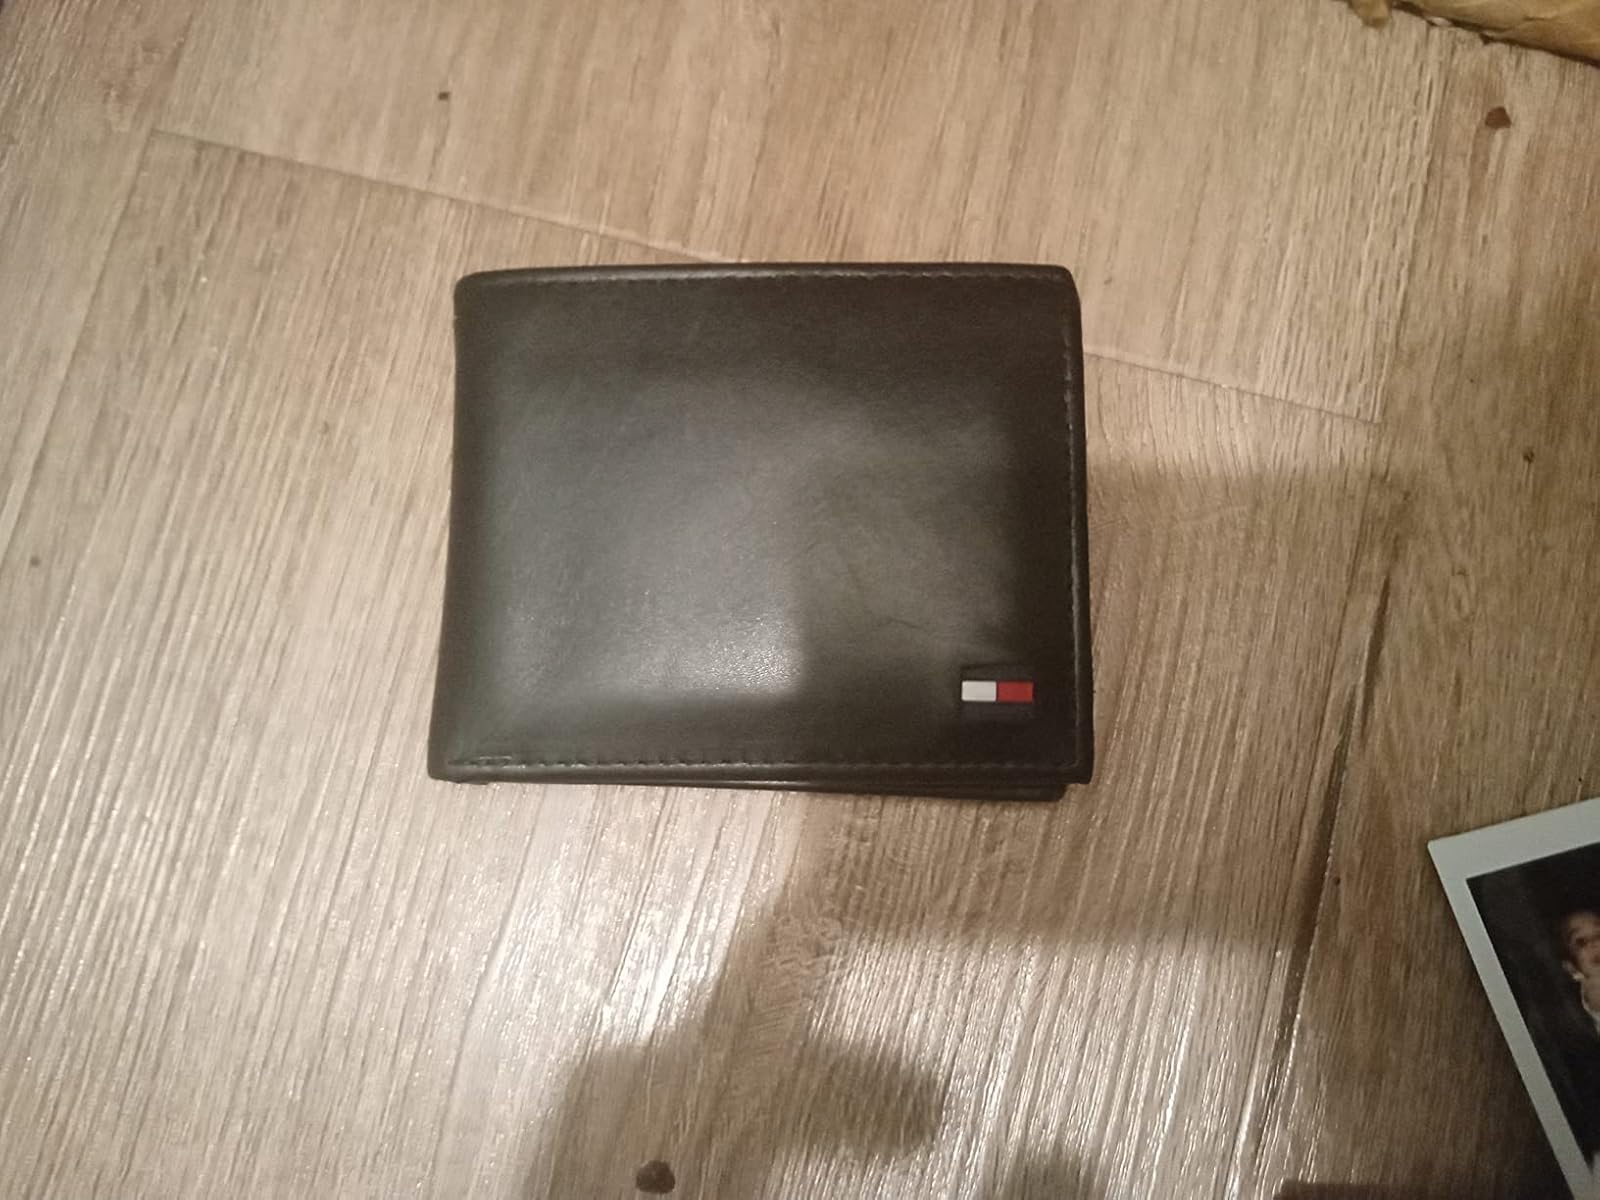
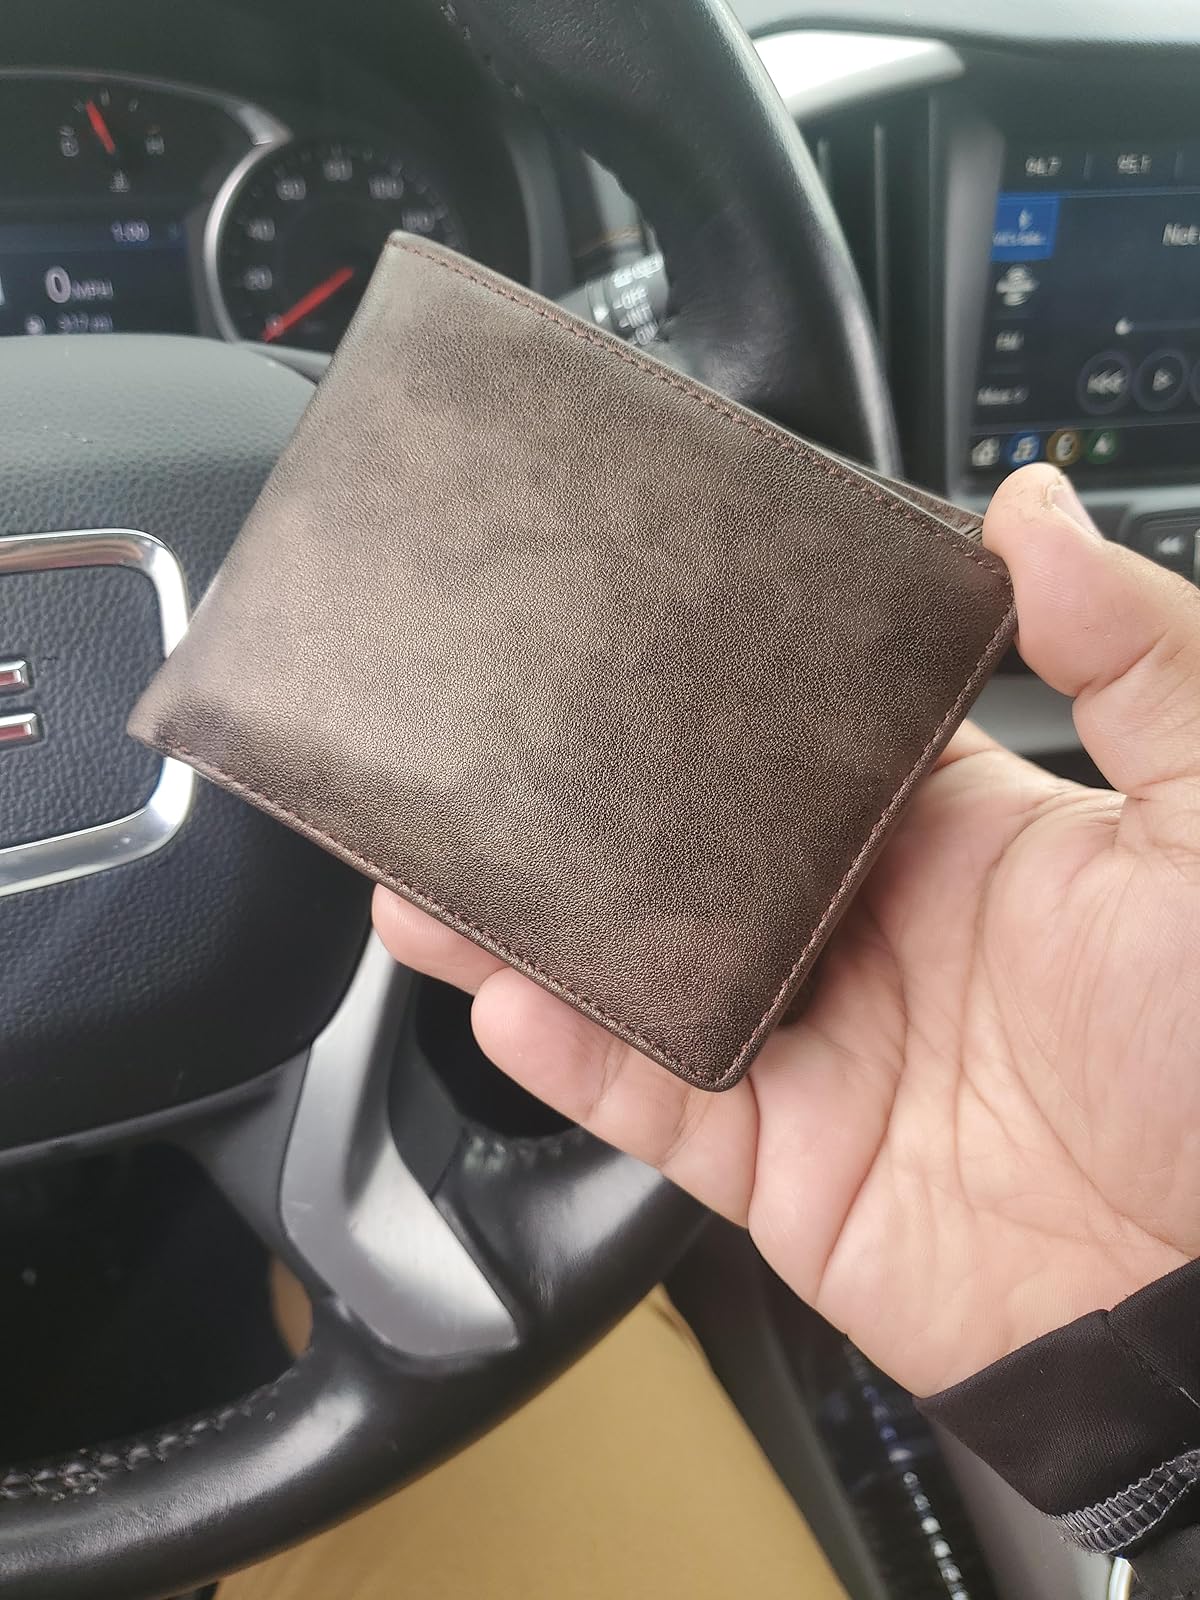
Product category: accessories_wallet
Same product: no